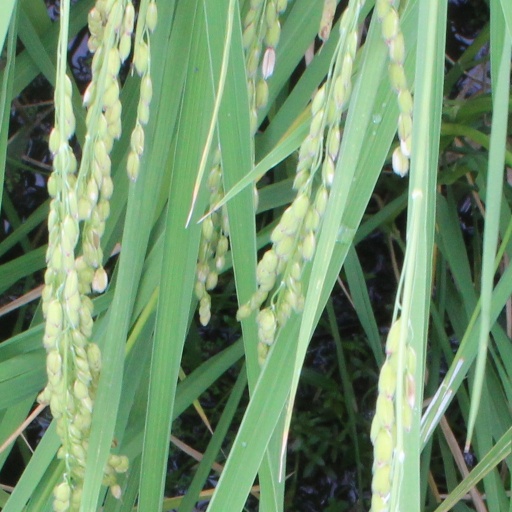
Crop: rice